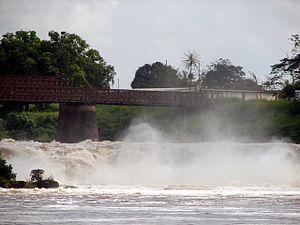
La Tshopo est une rivière, affluent de la rivière Lindi avec laquelle elle conflue à Kisangani. La rivière Lindi se jette dans le fleuve Congo en aval de Kisangani.